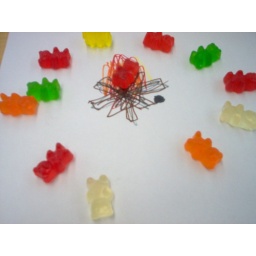
red bear burning in fire